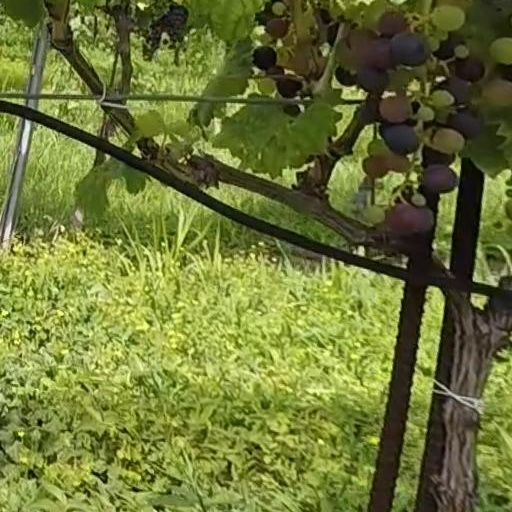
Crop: grape